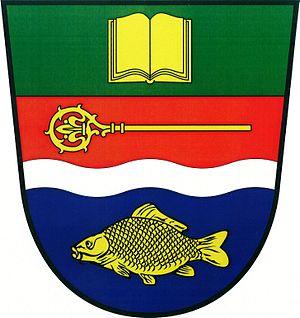
Žehuň est une commune du district de Kolín, dans la région de Bohême-Centrale, en République tchèque. Sa population s'élevait à 454 habitants en 2020.